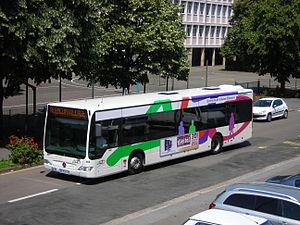
Autobus Mercedes Citaro sur la lingne 1 du reseau Alto de la ville Alençon (Orne,France)
Les transports en commun de la communauté urbaine d'Alençon forment un réseau de bus exploité par REUNIR CUA dont la marque commerciale est Alto. Ces bus permettent des échanges diversifiés entre la ville d'Alençon et sa périphérie, couvrant 36 communes et environ 57 500 habitants.